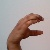
The image shows a hand gesture representing the letter 'C' in Indian Sign Language.